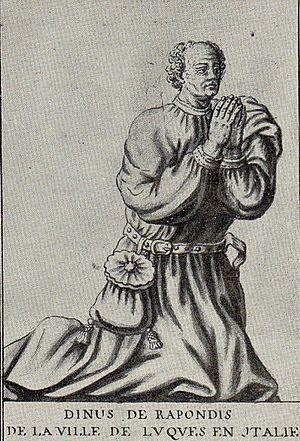
Dino Rapondi, né à Lucques vers 1350 et mort à Bruges le 1ᵉʳ février 1416, était l'un des principaux banquiers et marchands du XIVᵉ siècle.
Philippe de France, premier duc Valois de Bourgogne, dit « Philippe le Hardi », né le 17 janvier 1342 à Pontoise et mort le 27 avril 1404 à Hal, est le quatrième et dernier fils du roi Jean II de France, dit « Jean le Bon », et de Bonne de Luxembourg. Il est désigné comme « fils de France, duc de Touraine, duc de Bourgogne, premier pair de France, comte de Flandre et d'Artois et comte palatin de Bourgogne ».
Cette page dresse une liste de personnalités mortes au cours de l'année 1416 :